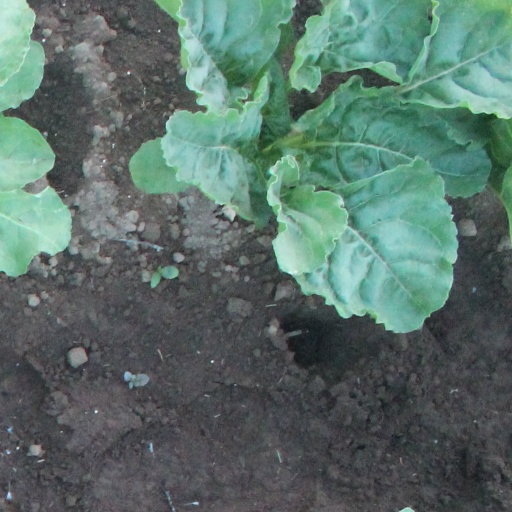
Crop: sugar beet